The Book of Nora

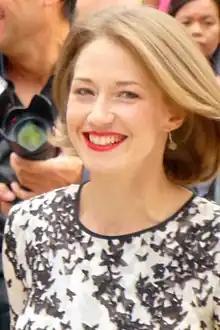
Carrie Coon's performance in the episode received widespread acclaim from reviewers.

"The Book of Nora" was universally acclaimed by critics, many of whom hailed it as one of the greatest series finales in television history. Praise was given to the episode's script, acting, thematic and emotional depth, and semi-ambiguous ending. Coon's performance in particular was roundly applauded. On Rotten Tomatoes, the episode has an approval rating of 100% based on 27 reviews, with an average rating of 9.60 out of 10, with the critics' consensus stating, "One of TV's best dramas closes with a gratifying and somehow sweet final chapter to a powerful, unique, and heartbreaking story that ends on a cryptic yet comforting note."